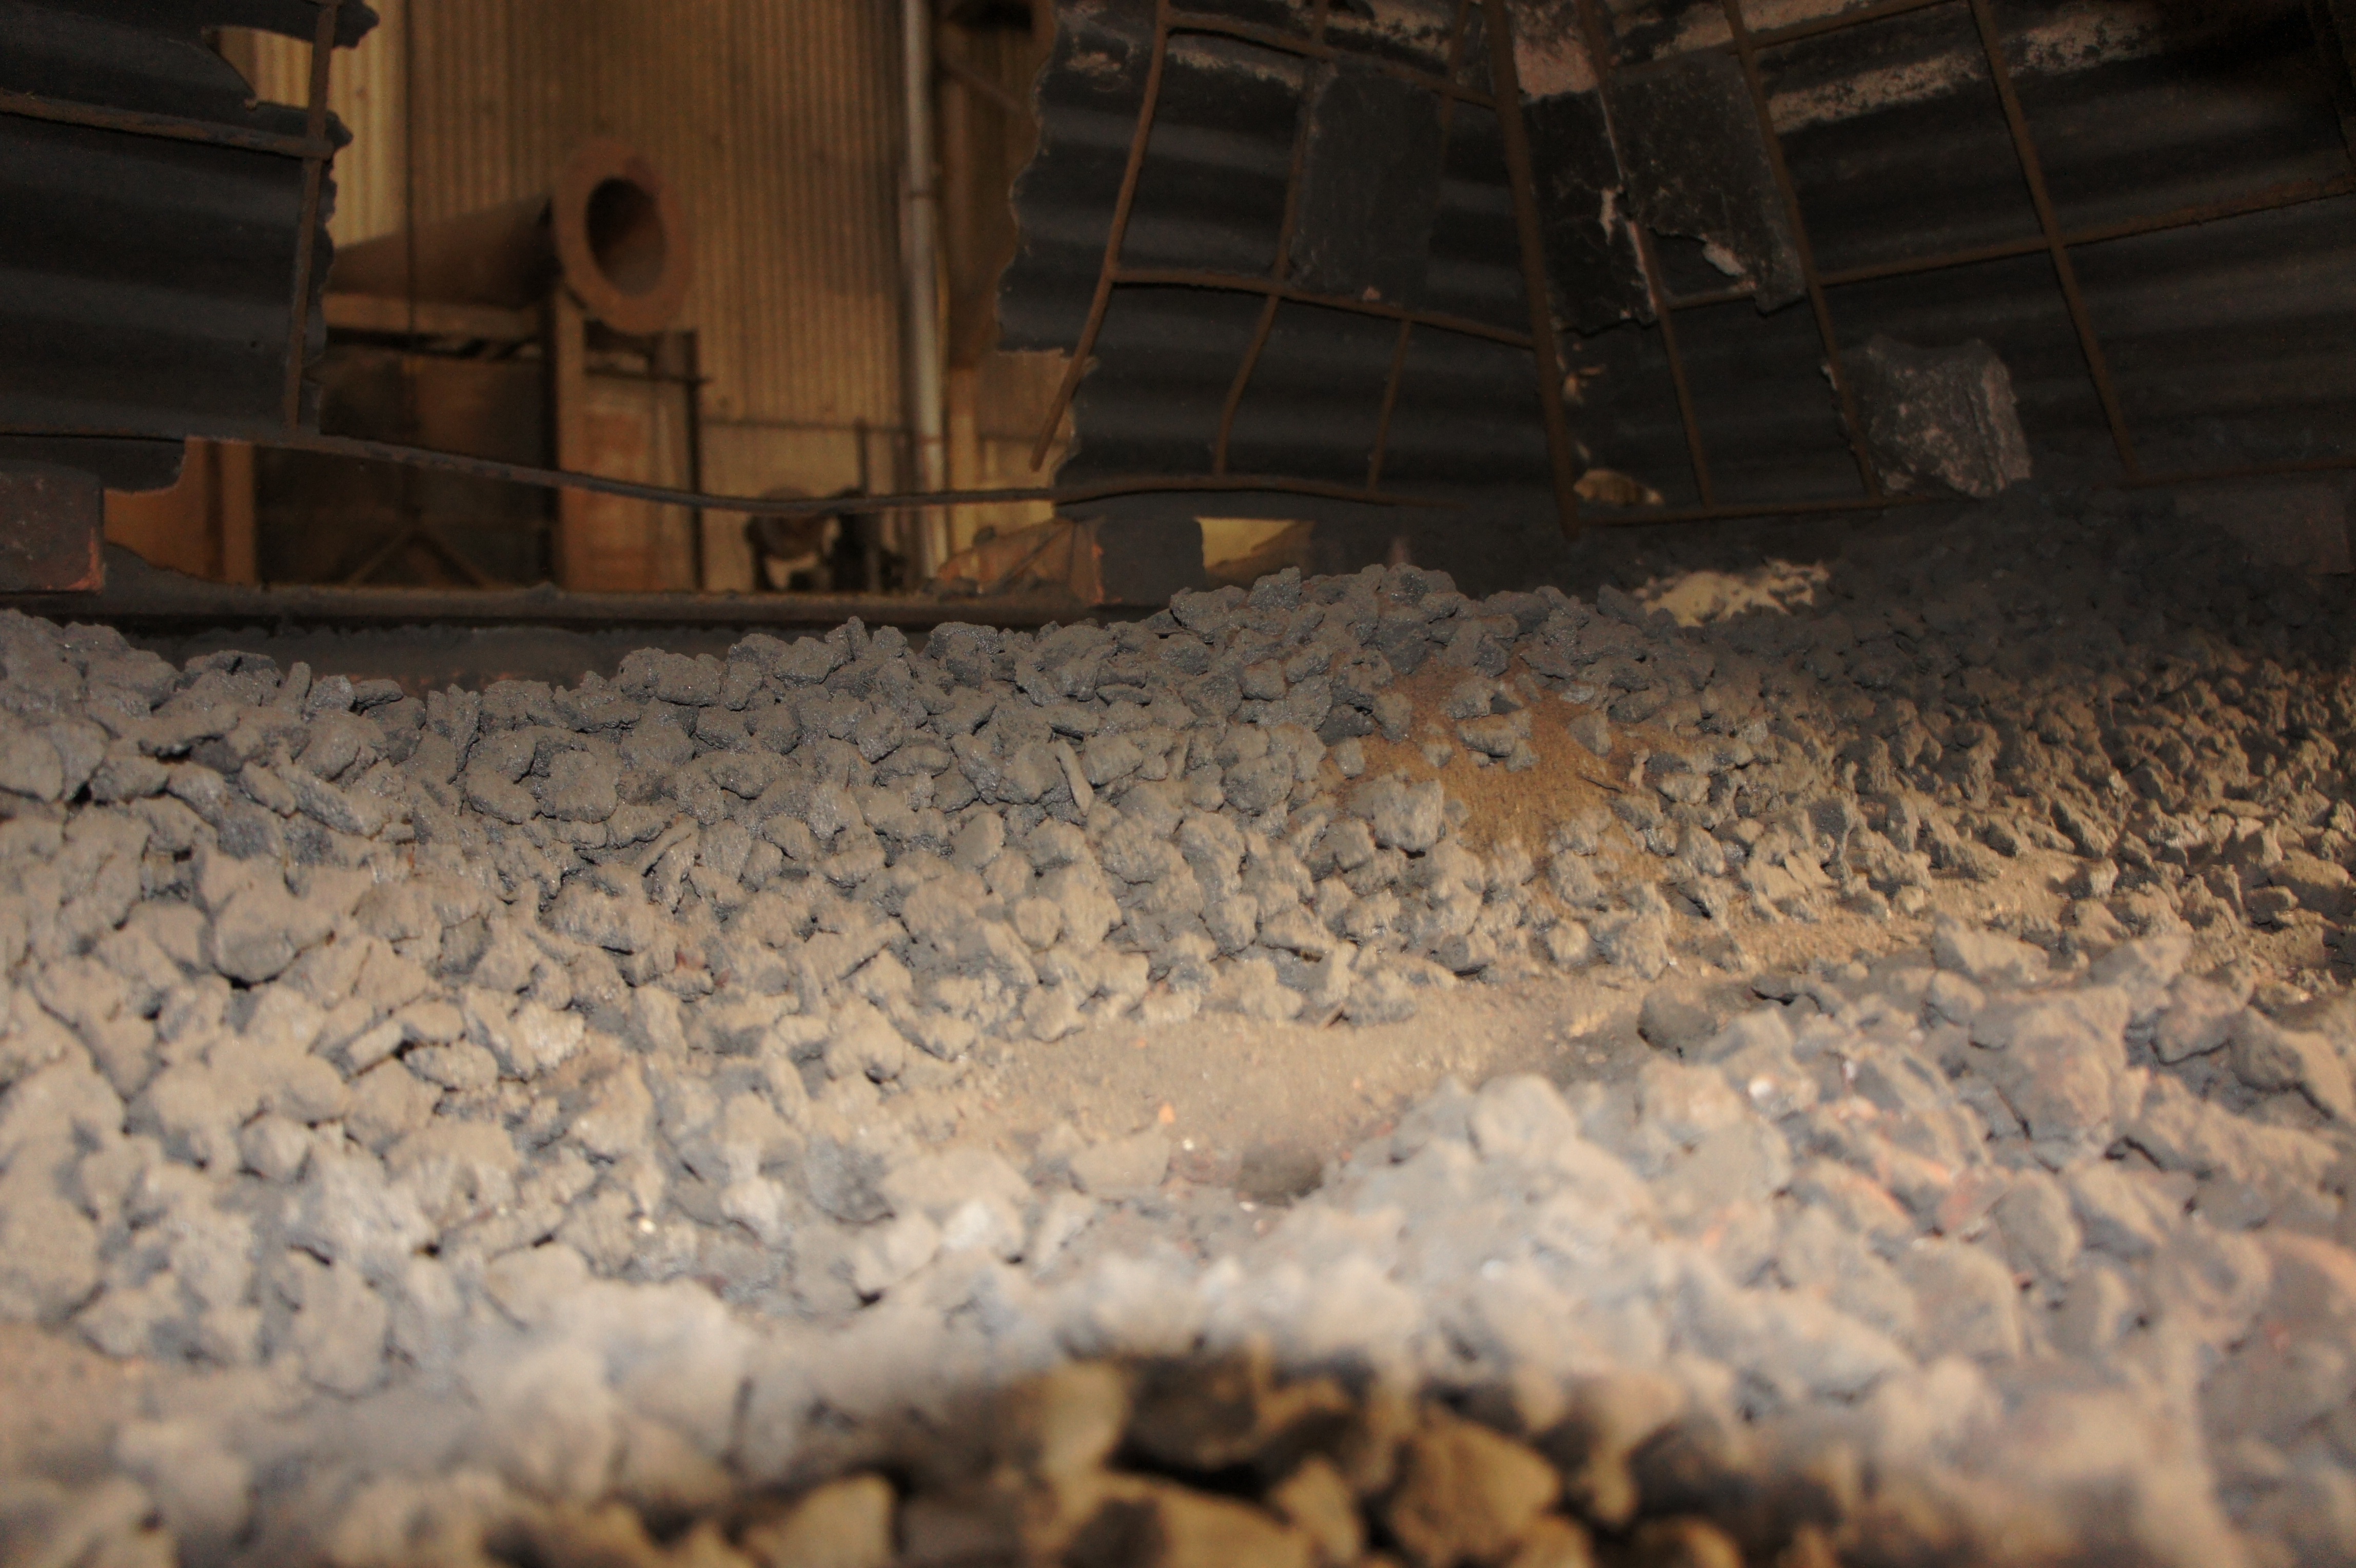
wood, old, wall, soil, factory, stones, background, temple, ruins, ancient history